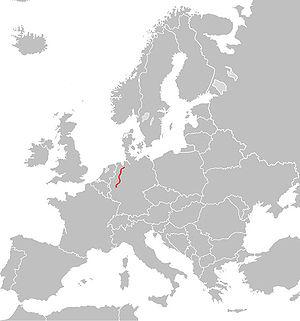
La route européenne 37 est une route reliant Brême à Cologne.